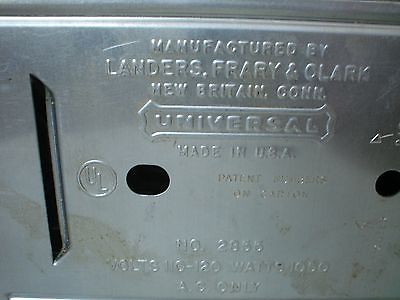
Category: toaster